The Exchange (band)

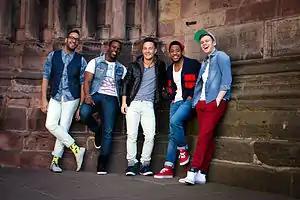
The Exchange during a 2014 photo shoot in Freiburg, Germany. From left to right: Christopher Diaz, Alfredo Austin, Richard Steighner, Jamal Moore, and Aaron Sperber.

The Exchange is an a cappella band from the United States founded in 2012 by Rochester, NY native Aaron Sperber. The group consists of Aaron Sperber, Alfredo Austin, Christopher Diaz, Jamal Moore, and Richard Steighner. The band was a finalist on Season 5 of NBC's musical reality television show "The Sing-Off" and also performed as the Backstreet Boys' opening act during the 2014 “In a World Like This” European tour.